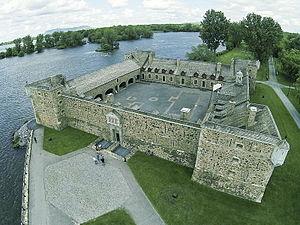
Fort Chambly, Chambly, Qc, Canada. Pris avec une caméra Gopro H3BE installée sous un quadroptère DJI Phantom.
Le fort Chambly est situé sur la rive ouest de la rivière Richelieu au Québec. Au pied des rapides de Chambly, il constitue l'un des plus importants vestiges de l’architecture militaire des XVIIᵉ et XVIIIᵉ siècles ; il s’inspire des principes des fortifications françaises à la Vauban.
François Lefebvre Duplessis Faber, né en 1647 à Paris et mort le 12 avril 1712, est un commandant des Troupes de la Marine. Il commanda également le fort Chambly.
La Montérégie est une région administrative du Québec délimitée à l'ouest par la région de Montréal et à l'est par les régions de l'Estrie et du Centre-du-Québec. Elle s'étend du fleuve Saint-Laurent jusqu'à la frontière avec les États-Unis. Son nom vient des collines montérégiennes, presque toutes situées sur son territoire. La Montérégie se compose de 15 municipalités régionales de comté, de 177 municipalités locales et 2 réserves indiennes.